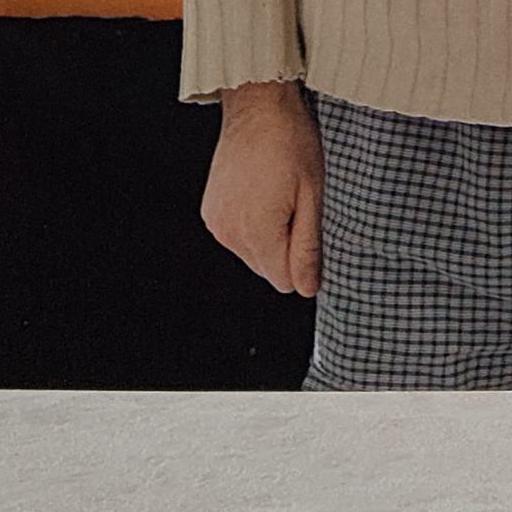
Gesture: no_gesture